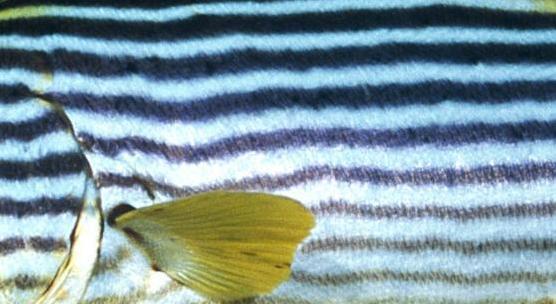
Texture: striped